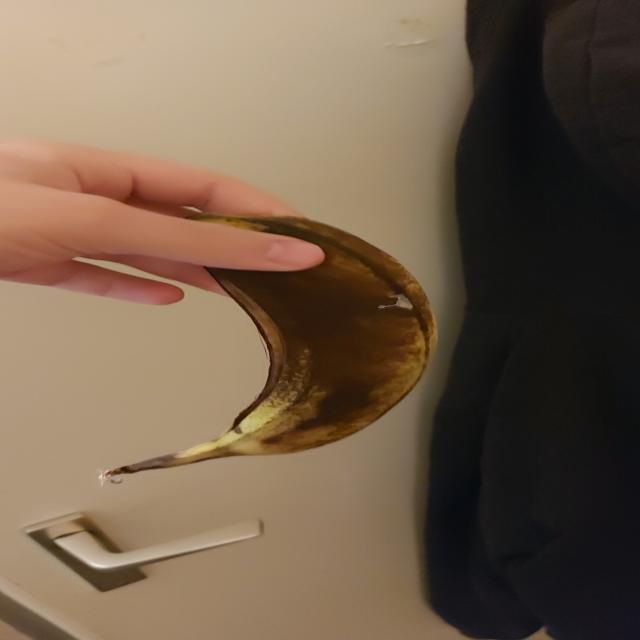
Label: bananas